City Central Library, Hyderabad

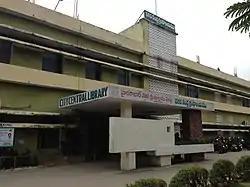
City Central Library main building

The City Central Library is located in Chikkadpally and it is the biggest library in Hyderabad after the State Central Library, with 1000 students and 500 readers visit library every day. It works on all days (except public holidays and Mondays) from 8am to 8pm .